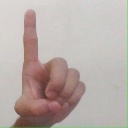
अक्षर: ड